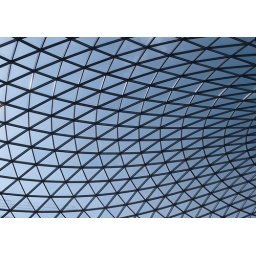
I love the patterns of the roof to the great court at the British Museum, especially backed by clear skies